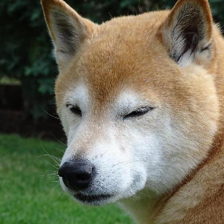
Label: animals